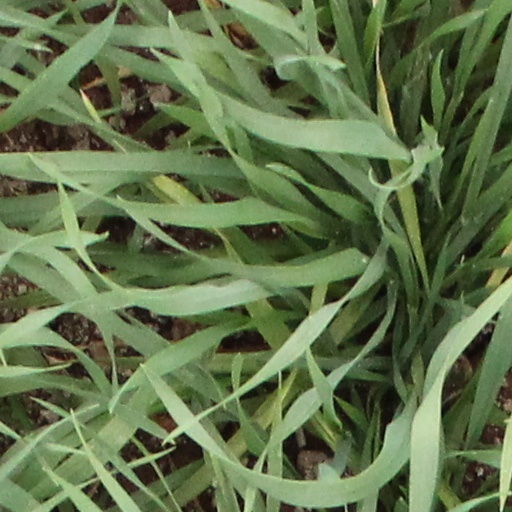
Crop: wheat